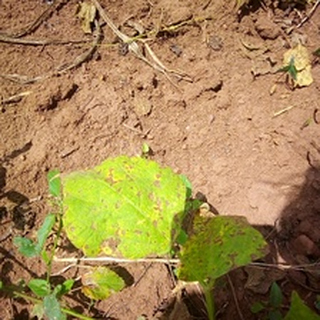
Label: bean_angular_leaf_spot